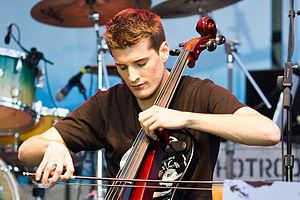
Luka Šulić est un violoncelliste. Il est membre de 2Cellos, avec Stjepan Hauser.